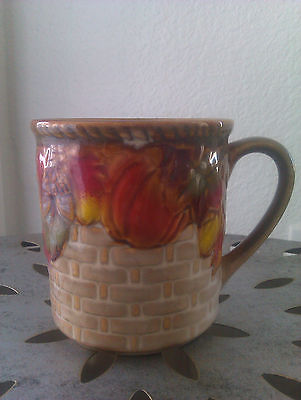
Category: mug